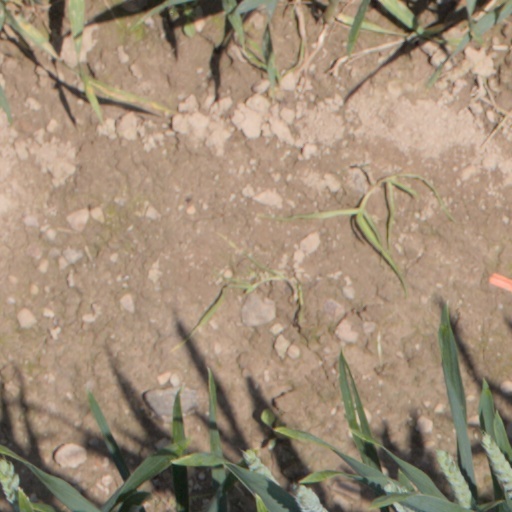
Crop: wheat